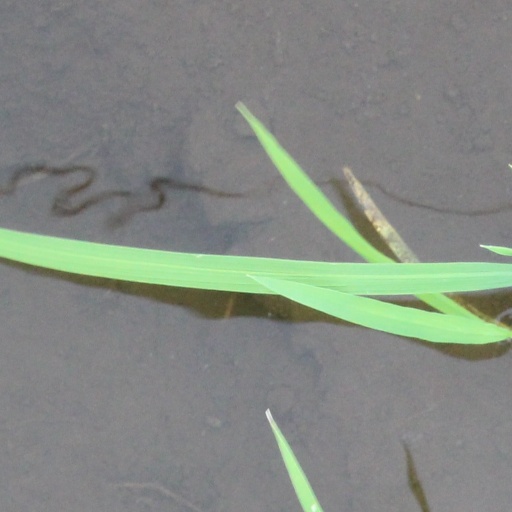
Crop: rice